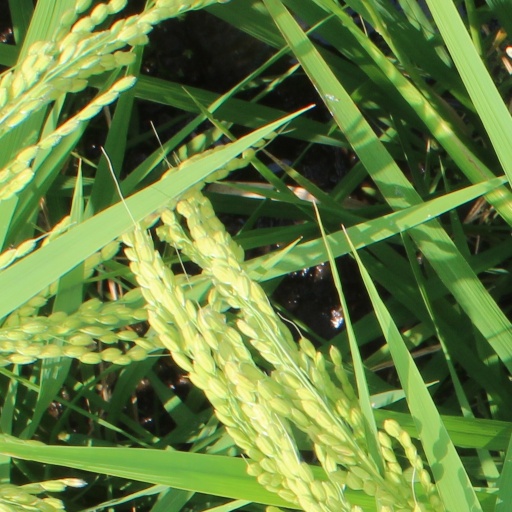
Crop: rice